Fort Vancouver

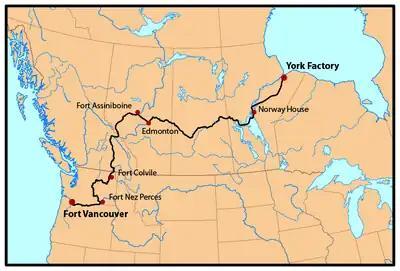
Route of the HBC York Factory Express, 1820s to 1840s. Modern political boundaries shown.

Fort Vancouver was supplied in part through the overland York Factory Express. It originated from a route used by the NWC between Fort George to Fort William on Lake Superior. Each spring two brigades were sent, one from Fort Vancouver and the other from York Factory. A typical brigade consisted of about forty to seventy five men. These men carried supplies, furs and correspondence by boat, horseback and in backpacks for various HBC posts and personnel along the route. Furs stored at the York Factory would in turn be sold at London in an annual fur sale. Indians along the way were often paid in trade goods to help them portage around falls and unnavigable rapids.